Seo Young-hee

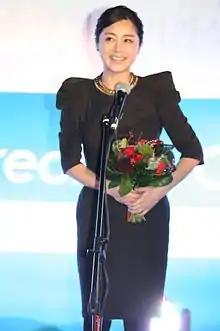
Seo Young-hee at the 2010 Director's Cut Awards

Seo Young-hee (born June 13, 1979) is a South Korean actress. She is best known for her supporting role in thriller "The Chaser" (2008) and her award-winning lead role in horror film "Bedevilled" (2010).